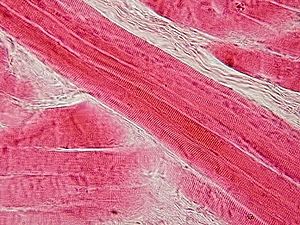
Anatomiske muskeltermer / Klassifikation / Skeletmuskler
Væv fra skeletmuskler.
Brugen af anatomiske muskeltermer har til formål at synliggøre og klassificere muskelgrupperne i forhold til hinanden og deres individuelle funktioner. Udover selve navngivningen af de enkelte muskler, hører der flere elementer til klassifikationen af de anatomiske muskeltermer, blandt andet kroppens placering/drejning eller fra hvilken side man ser musklen.